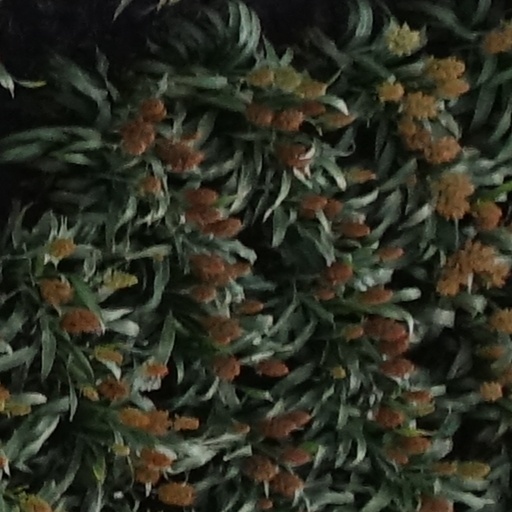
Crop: sorghum